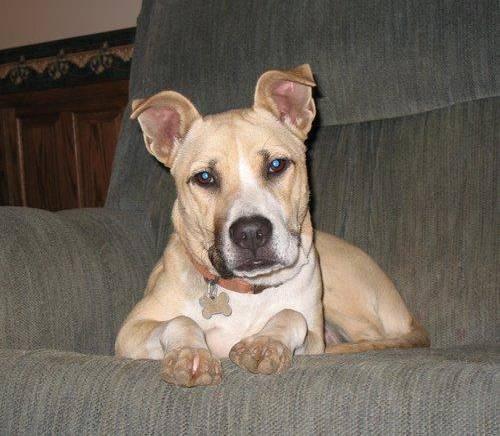
dog